Hummingbird

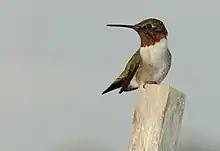
Male ruby-throated hummingbird ("Archilochus colubris")

The average lifespan of a ruby-throated hummingbird is estimated to be 3–5 years, with most deaths occurring in yearlings, although one banded ruby-throated hummingbird lived for 9 years and 2 months. Bee hummingbirds live 7–10 years.